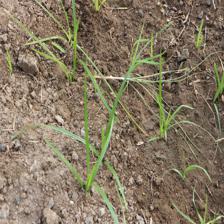
Label: Grass